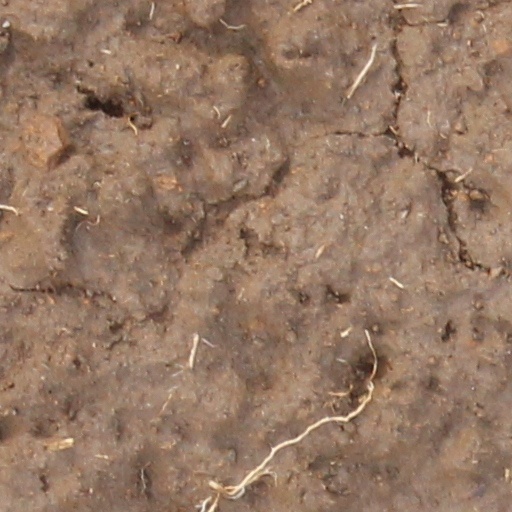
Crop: wheat